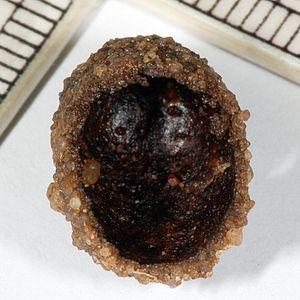
Diamphidia nigroornata, cocon de sable, Namibie, leg. Werner Hammer